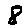
Label: 8